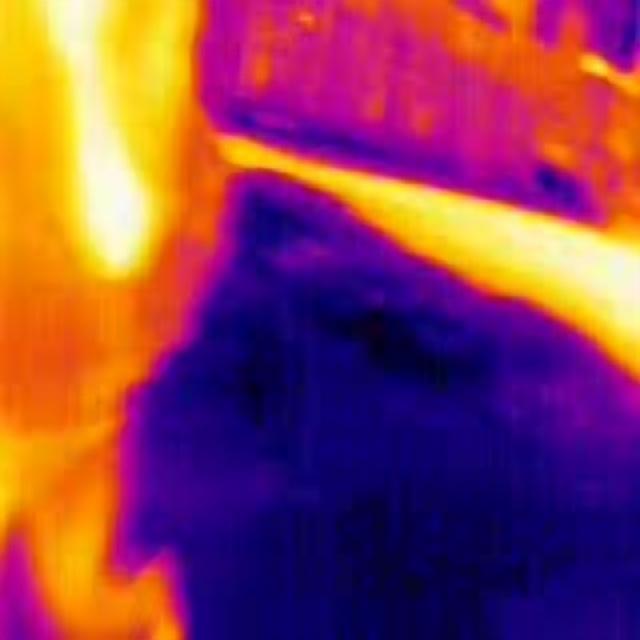
Detected objects:
label: person